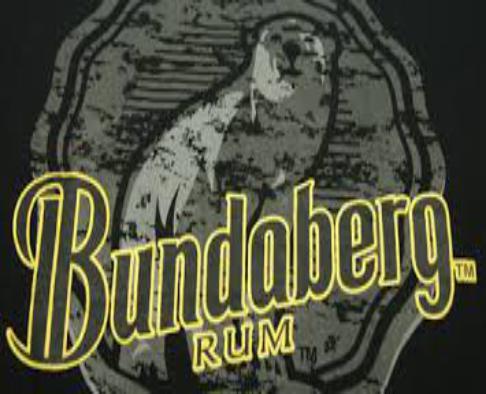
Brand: Bundaberg
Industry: Food